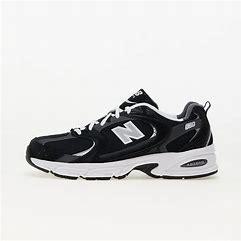
Brand: New
Model: Balance 530